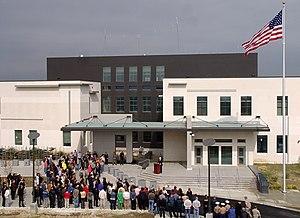
Voici les représentations diplomatiques des États-Unis à l'étranger :